The Pick Motor Company

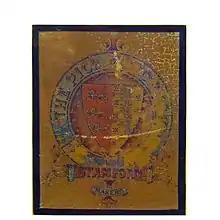
Emblem of the Pick Motor Company including the arms of Stamford

Founder John (Jack) Henry Pick (1857–1954) was a blacksmith. He had experience of working with Blackstone & Co, a Stamford farm implement maker which had begun to make oil engines. Jack Pick became a bicycle dealer before he started to make cars in 1898.